Scheveningen

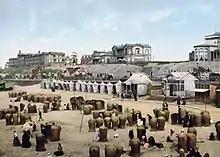
A photochrom of the beach

The earliest reference to the name "Sceveninghe" goes back to around 1280. The first inhabitants may have been Anglo-Saxons. Other historians favour a Scandinavian origin. Fishing was the main source of food and income.